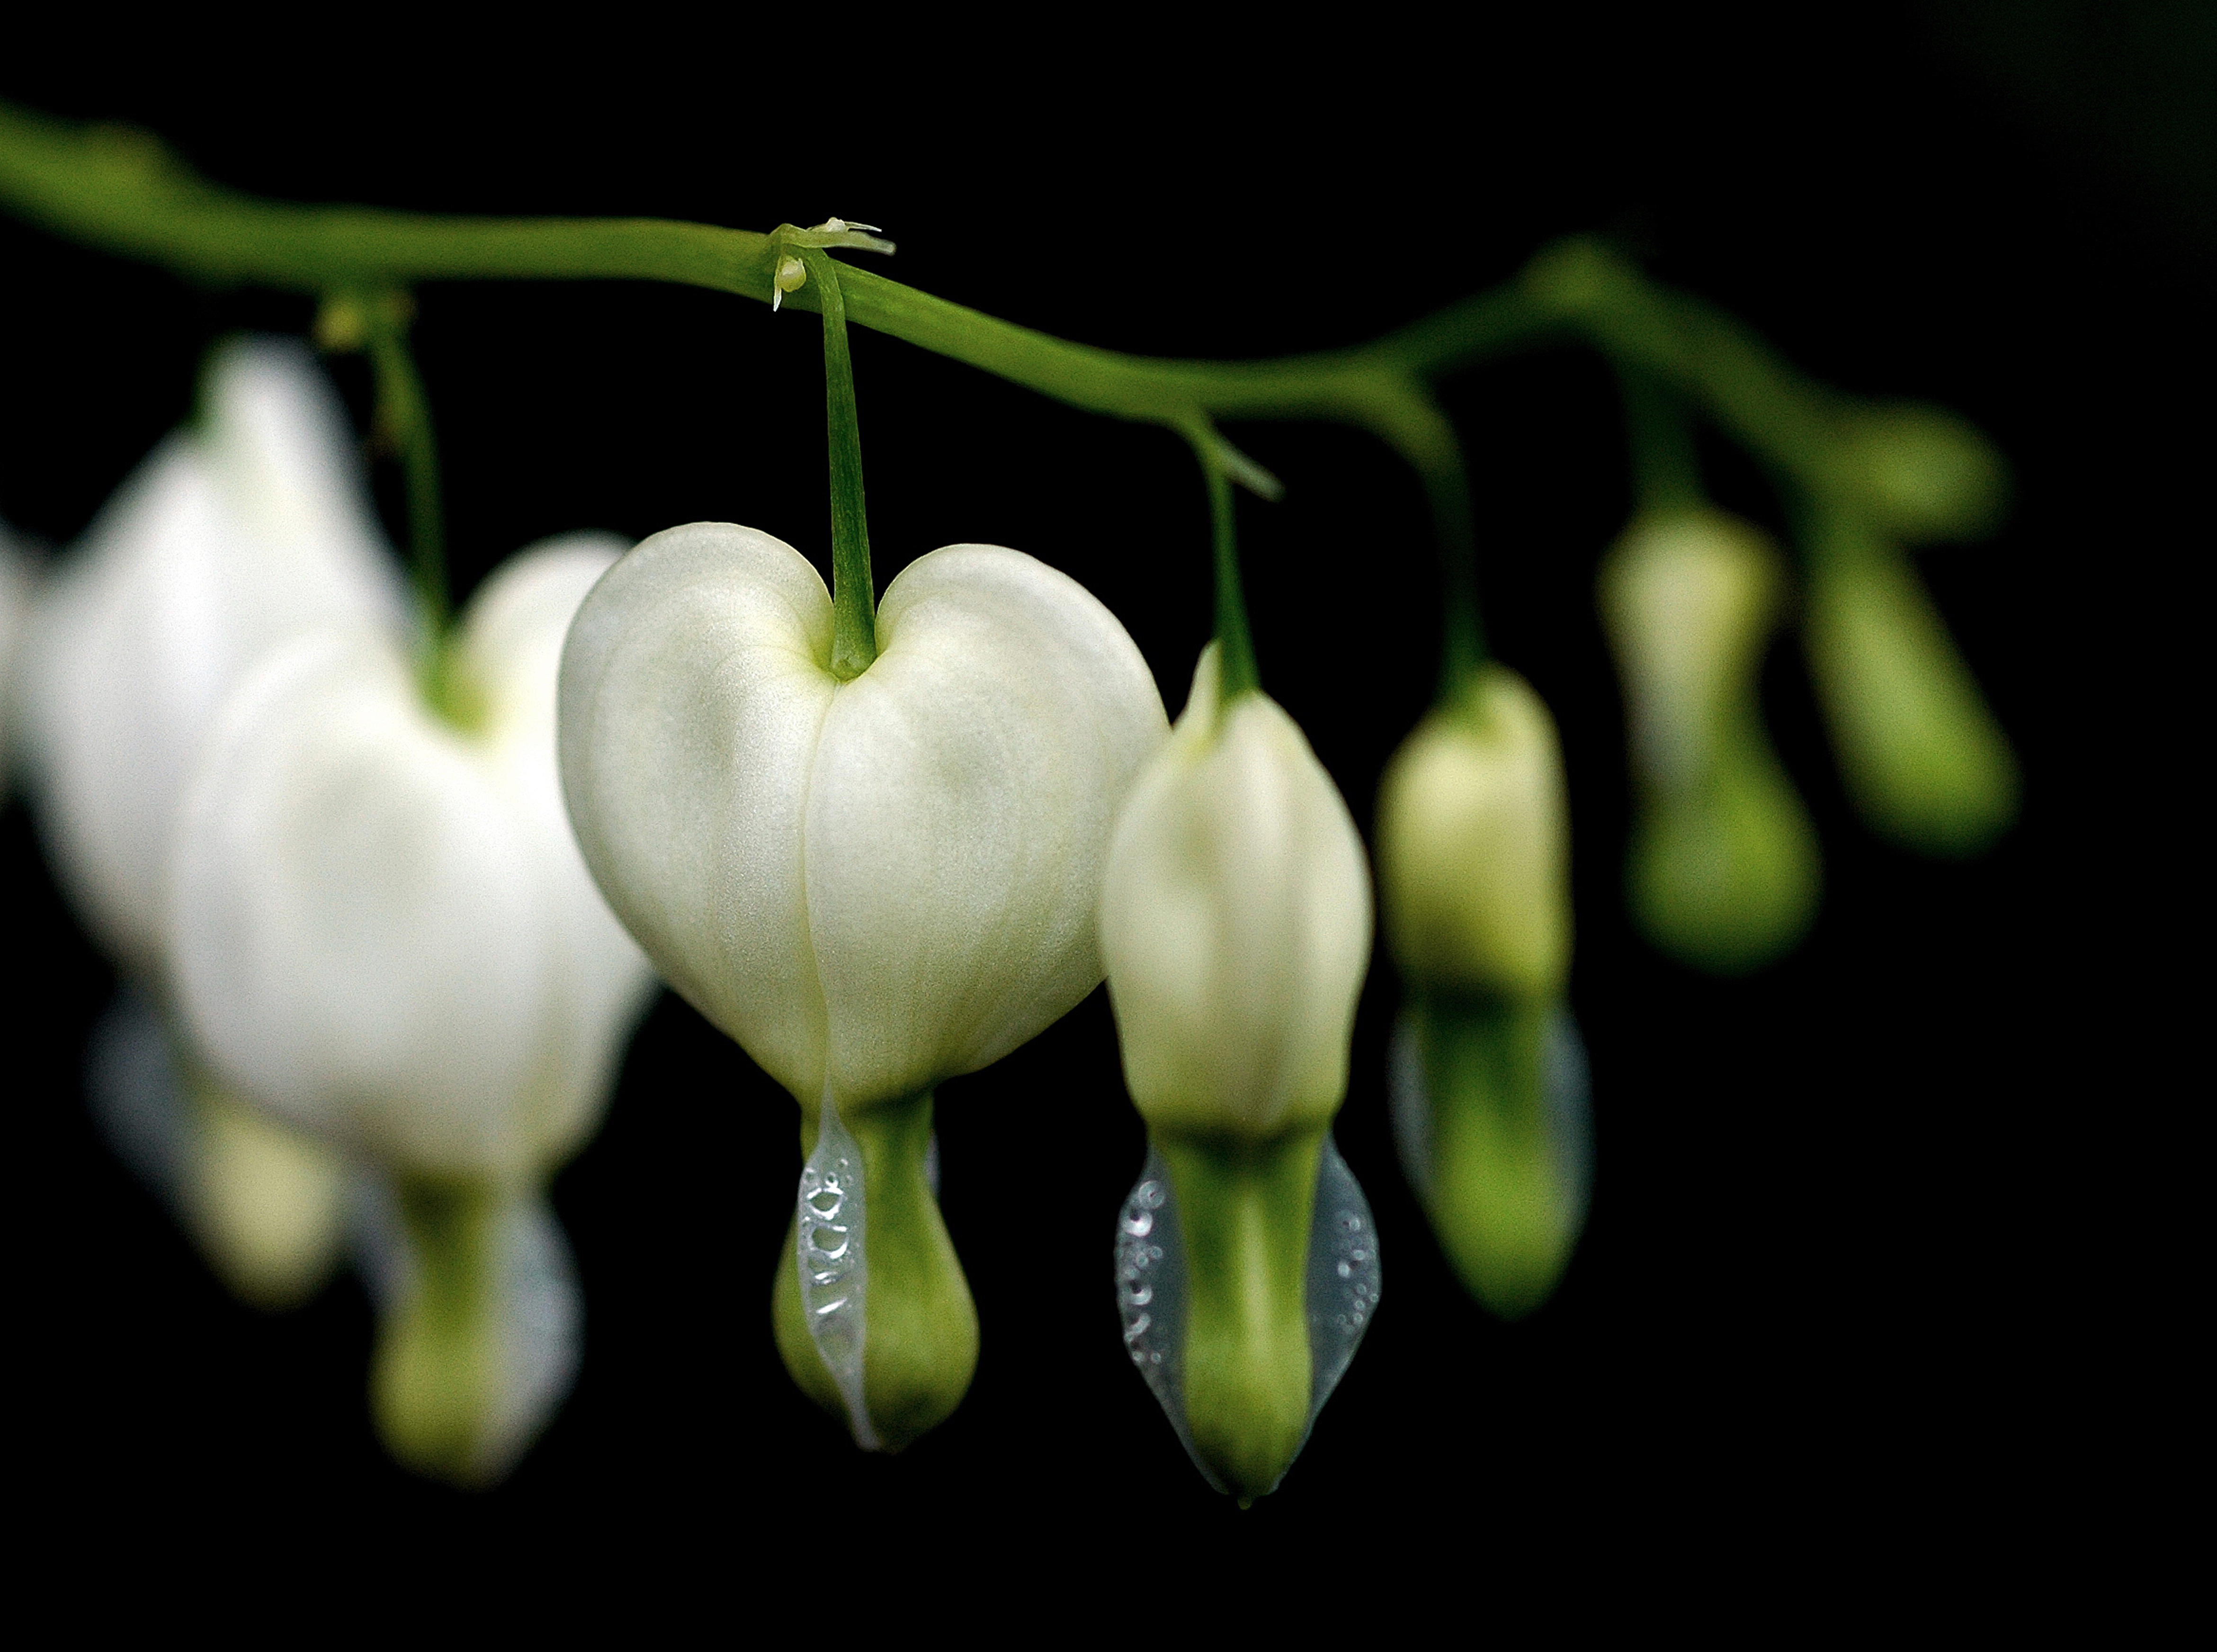
nature, blossom, plant, photography, leaf, flower, love, heart, food, spring, green, produce, romance, botany, flora, close up, bud, mood, arum, macro photography, flowering plant, plant stem, land plant